Fried sweet potato

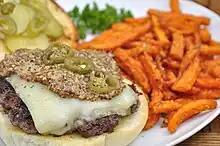
A cheeseburger and sweet potato fries

The popular sweet potato fries are a variation of French fries using sweet potato instead of potato. Recipes for fried sweet potatoes in the United States go back to the nineteenth century. Some suggest parboiling the sweet potatoes before frying, while others call for frying them with sugar.